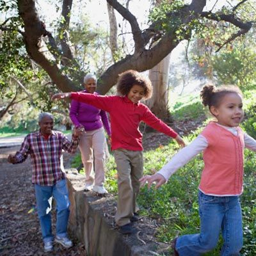
walking briskly has a myriad of health benefits .